William Dickson (solicitor)

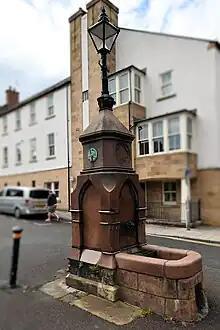
Pottergate pant, rebuilt in 1873 at Dickson's expense

Dickson is commemorated by a pant - a water trough - at the foot of Pottergate, in the east of Alnwick, which was rebuilt in 1873 at his expense.